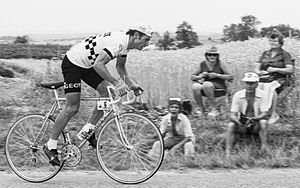
Jacques Esclassan
Jacques Esclassan er en tidligere belgisk landevejscykelrytter som vandt den grønne pointtrøje i Tour de France 1977. Han vandt også fem etaper i Tour de France og en etape i Vuelta a España.